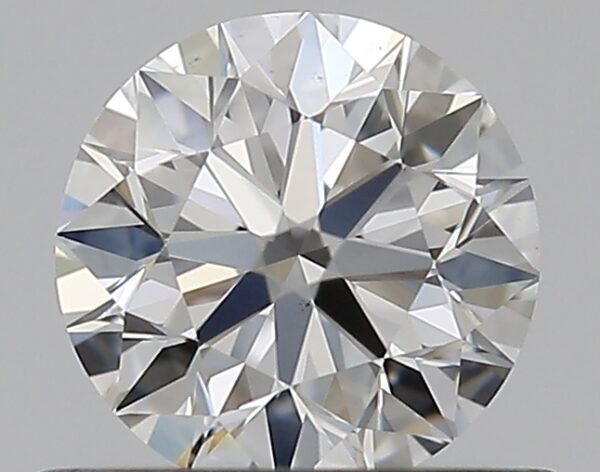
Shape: round
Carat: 0.5
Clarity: VS2
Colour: E
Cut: EX
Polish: EX
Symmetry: EX
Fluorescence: N
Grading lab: GIA
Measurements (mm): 5.05 x 5.07 x 3.17